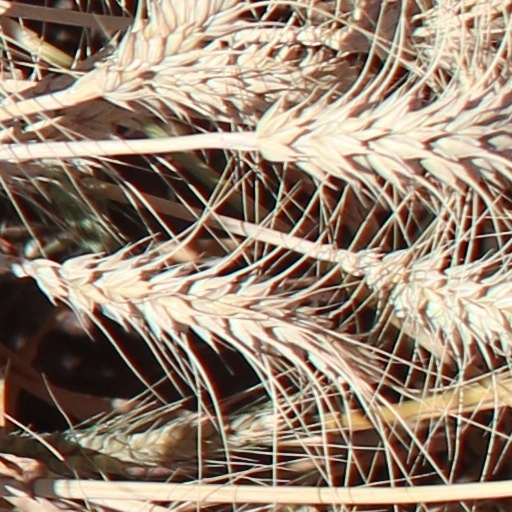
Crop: wheat